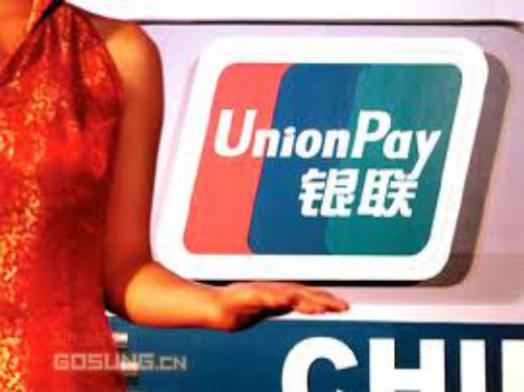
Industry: Others